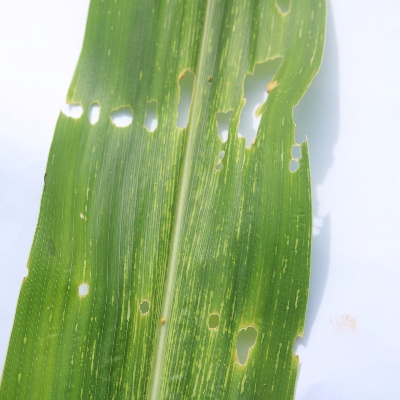
Crop: Maize
Condition: streak virus